Dynamic rope

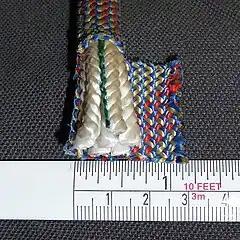
Internal structure of 10.7mm dynamic kernmantle climbing rope

A dynamic rope is a specially constructed, somewhat elastic rope used primarily in rock climbing, ice climbing, and mountaineering. This elasticity, or stretch, is the property that makes the rope dynamic—in contrast to a static rope that has only slight elongation under load. Greater elasticity allows a dynamic rope to more slowly absorb the energy of a sudden load, such from arresting a climber's fall, by reducing the peak force on the rope and thus the probability of the rope's catastrophic failure. A kernmantle rope is the most common type of dynamic rope now used. Since 1945, nylon has, because of its superior durability and strength, replaced all natural materials in climbing rope.